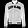
Label: Coat